Peter Gansevoort

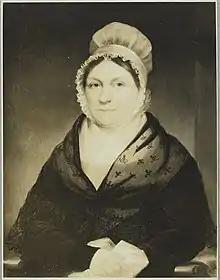
Catherine Van Schaick Gansevoort, portrait by Ezra Ames

On January 12, 1778, he had married Catherine "Katy" Van Schaick (1752–1830) in her family's home on Van Schaick Island, Cohoes, New York. She was the daughter of Wessel and Maria Van Schaik, and her cousin Goose Van Schaick had been Peter's commander and Colonel in 1775. Over the years, they had five children, five of whom lived past infancy, including: